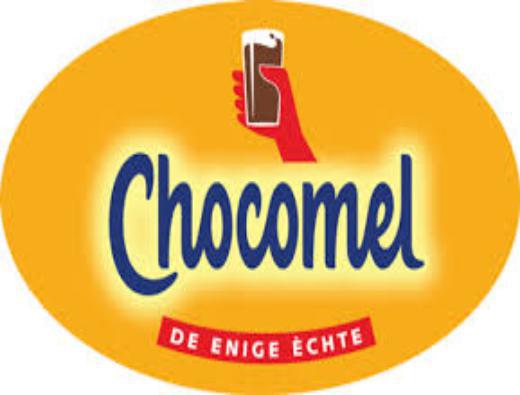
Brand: Chocomel
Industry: Food